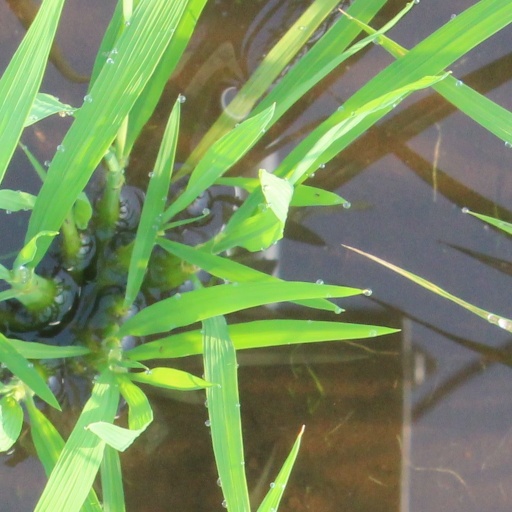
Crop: rice